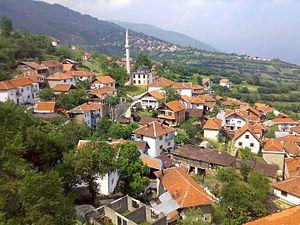
Ourvitch est un village du nord-ouest de la Macédoine du Nord, situé dans la municipalité de Bogovinyé. Le village comptait 756 habitants en 2002. Il est majoritairement "turc".